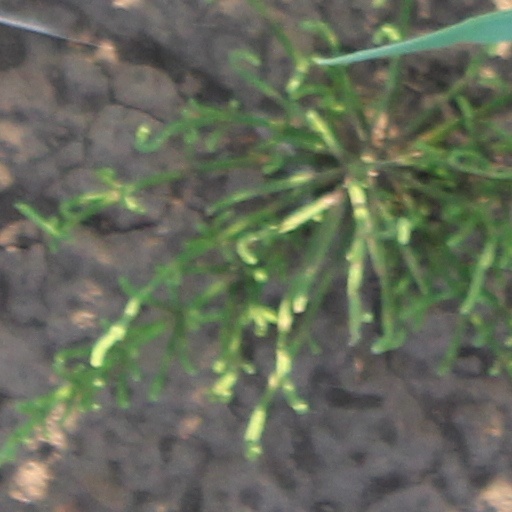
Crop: wheat